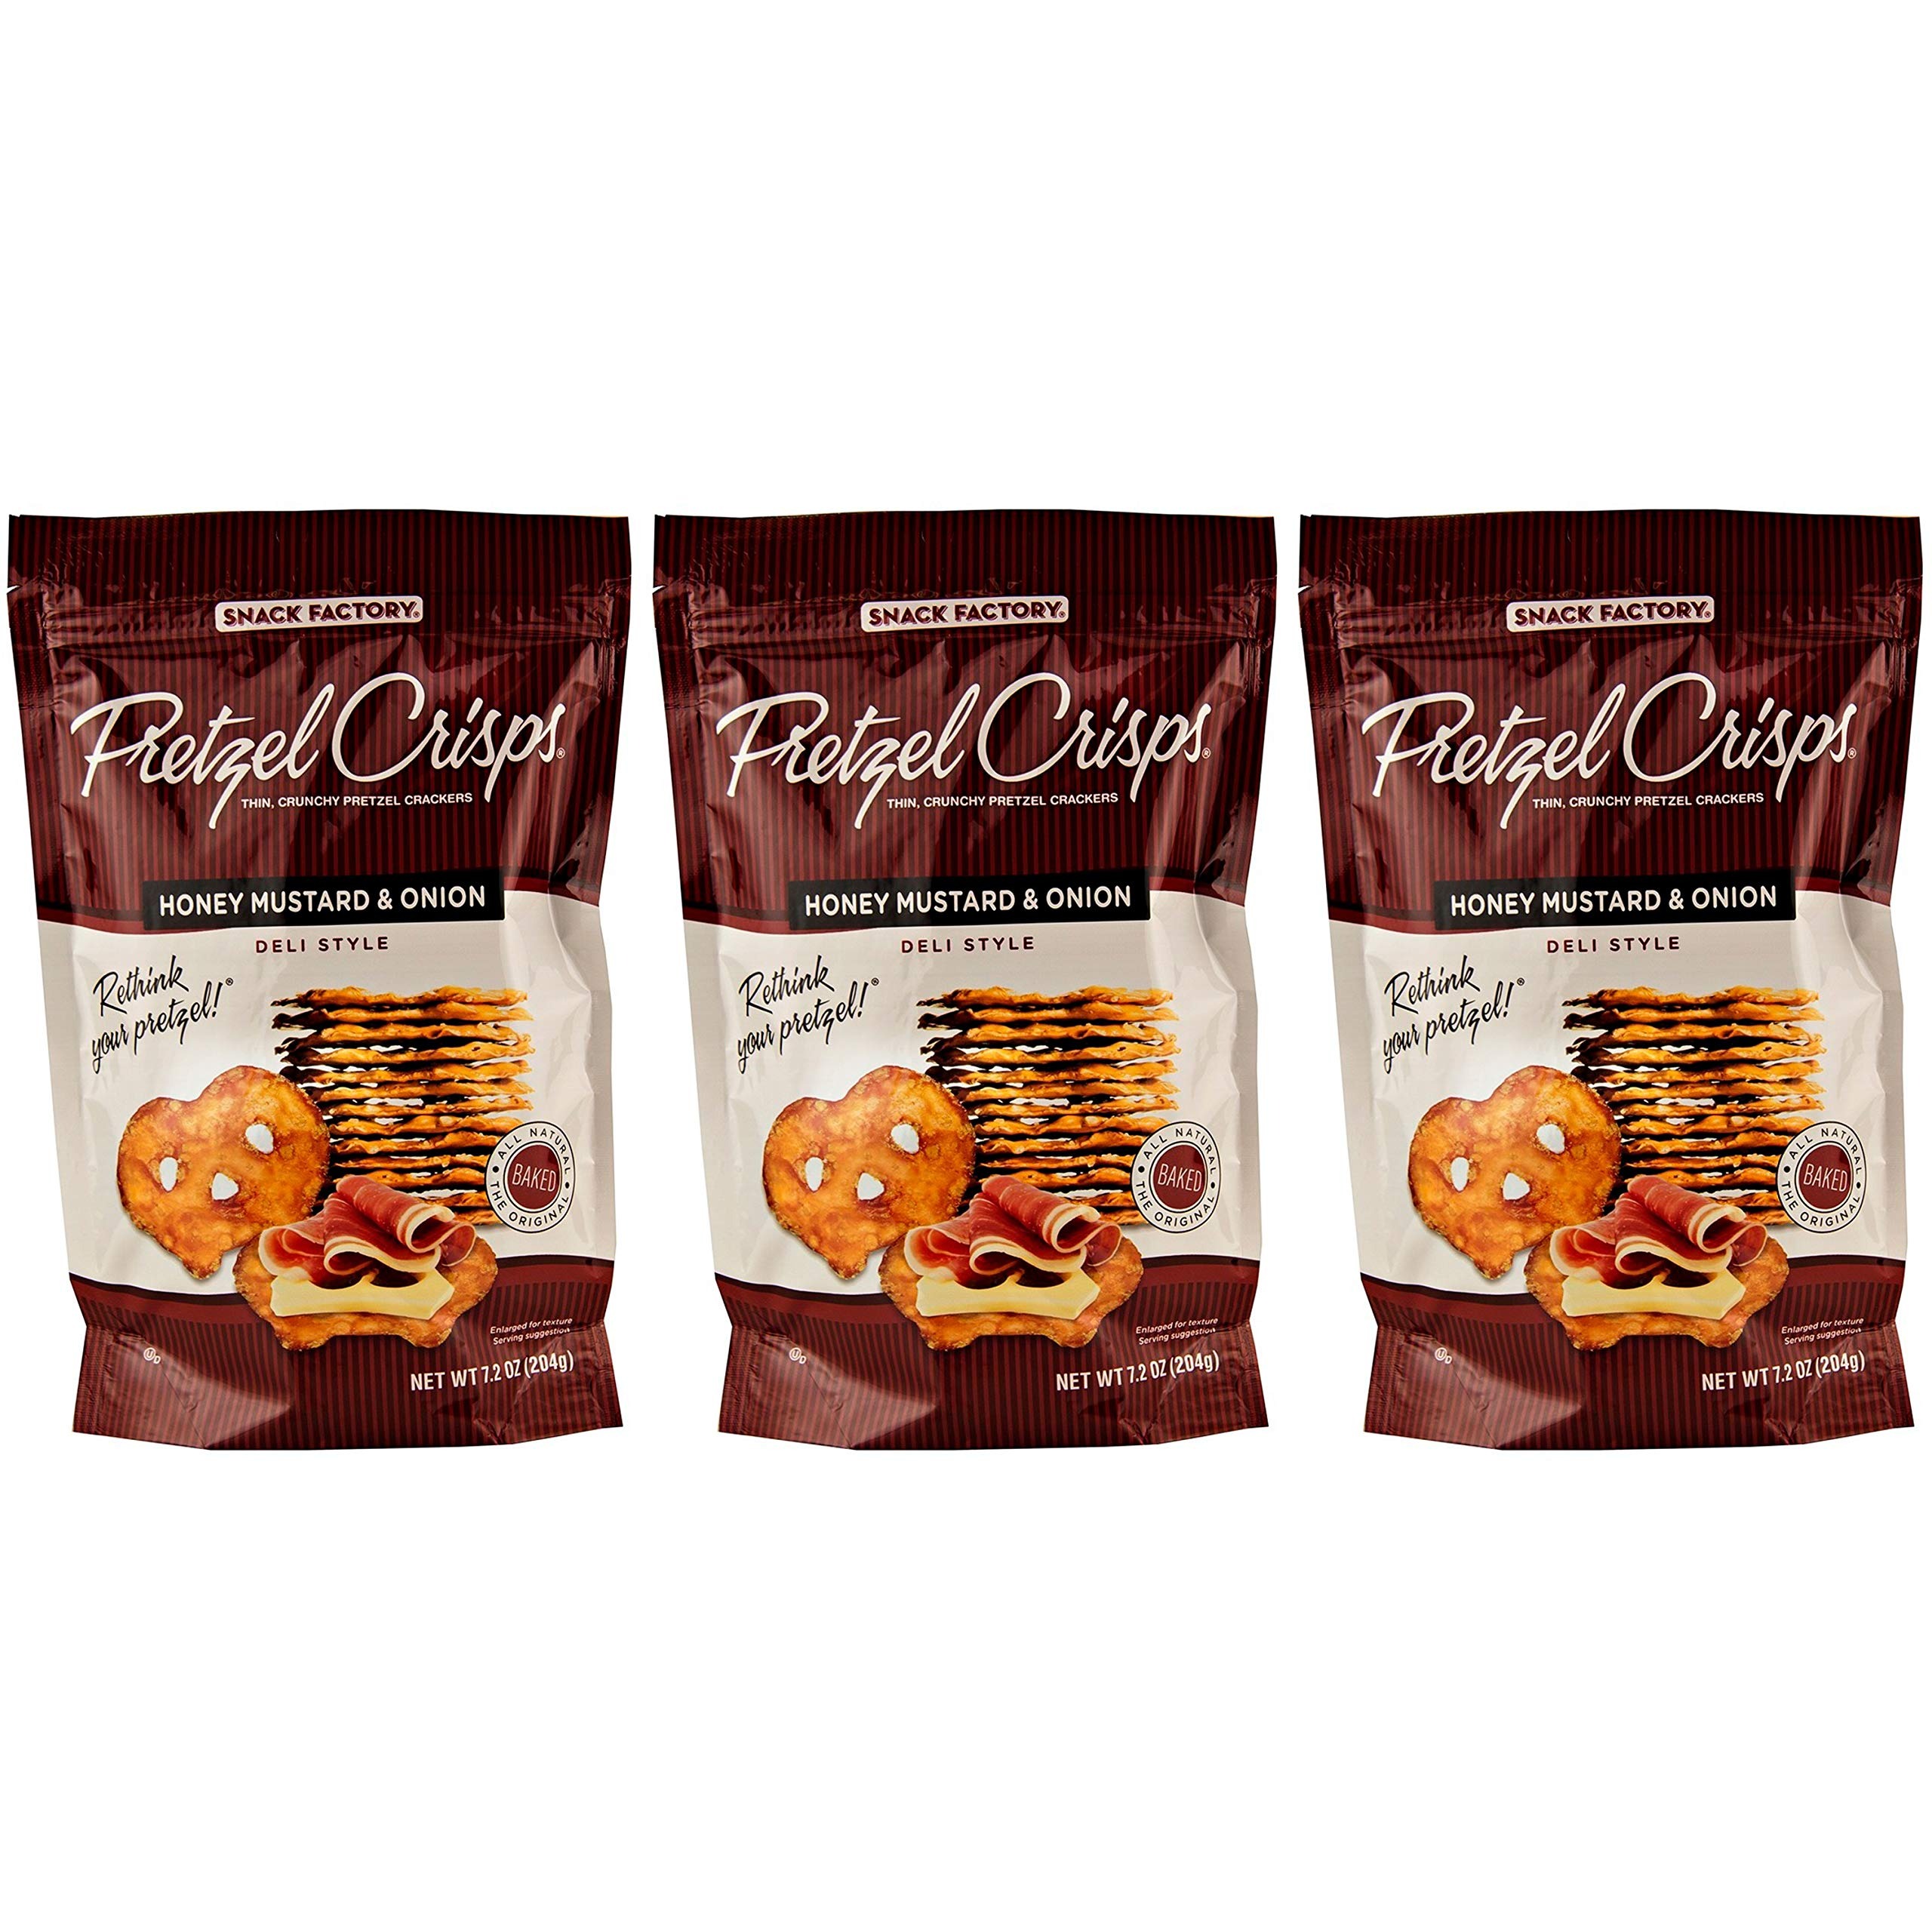
Item Name: Snack Factory Honey Mustard & Onion Pretzel Crisps 7.2oz (Pack of 3)
Value: 21.6
Unit: Ounce

Price: 23.6